Konjic

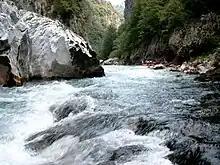
The Čepa Canyon on the Neretva, just few kilometers upstream from the center of Konjic.

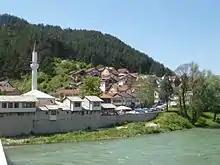
Neretva river at Konjic

The Neretva river is the largest karst river in the Dinaric Alps in the entire eastern part of the Adriatic basin, which belongs to the Adriatic river watershed. The total length is , of which are in Bosnia and Herzegovina, while the final are in the Dubrovnik-Neretva County of Croatia.